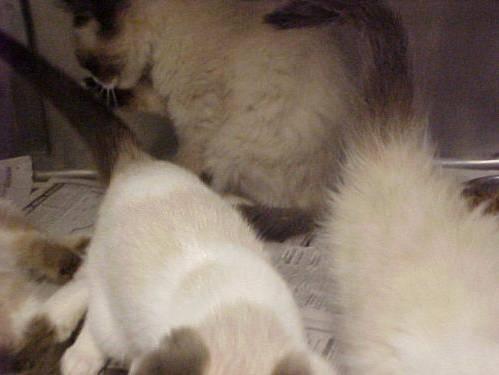
cat